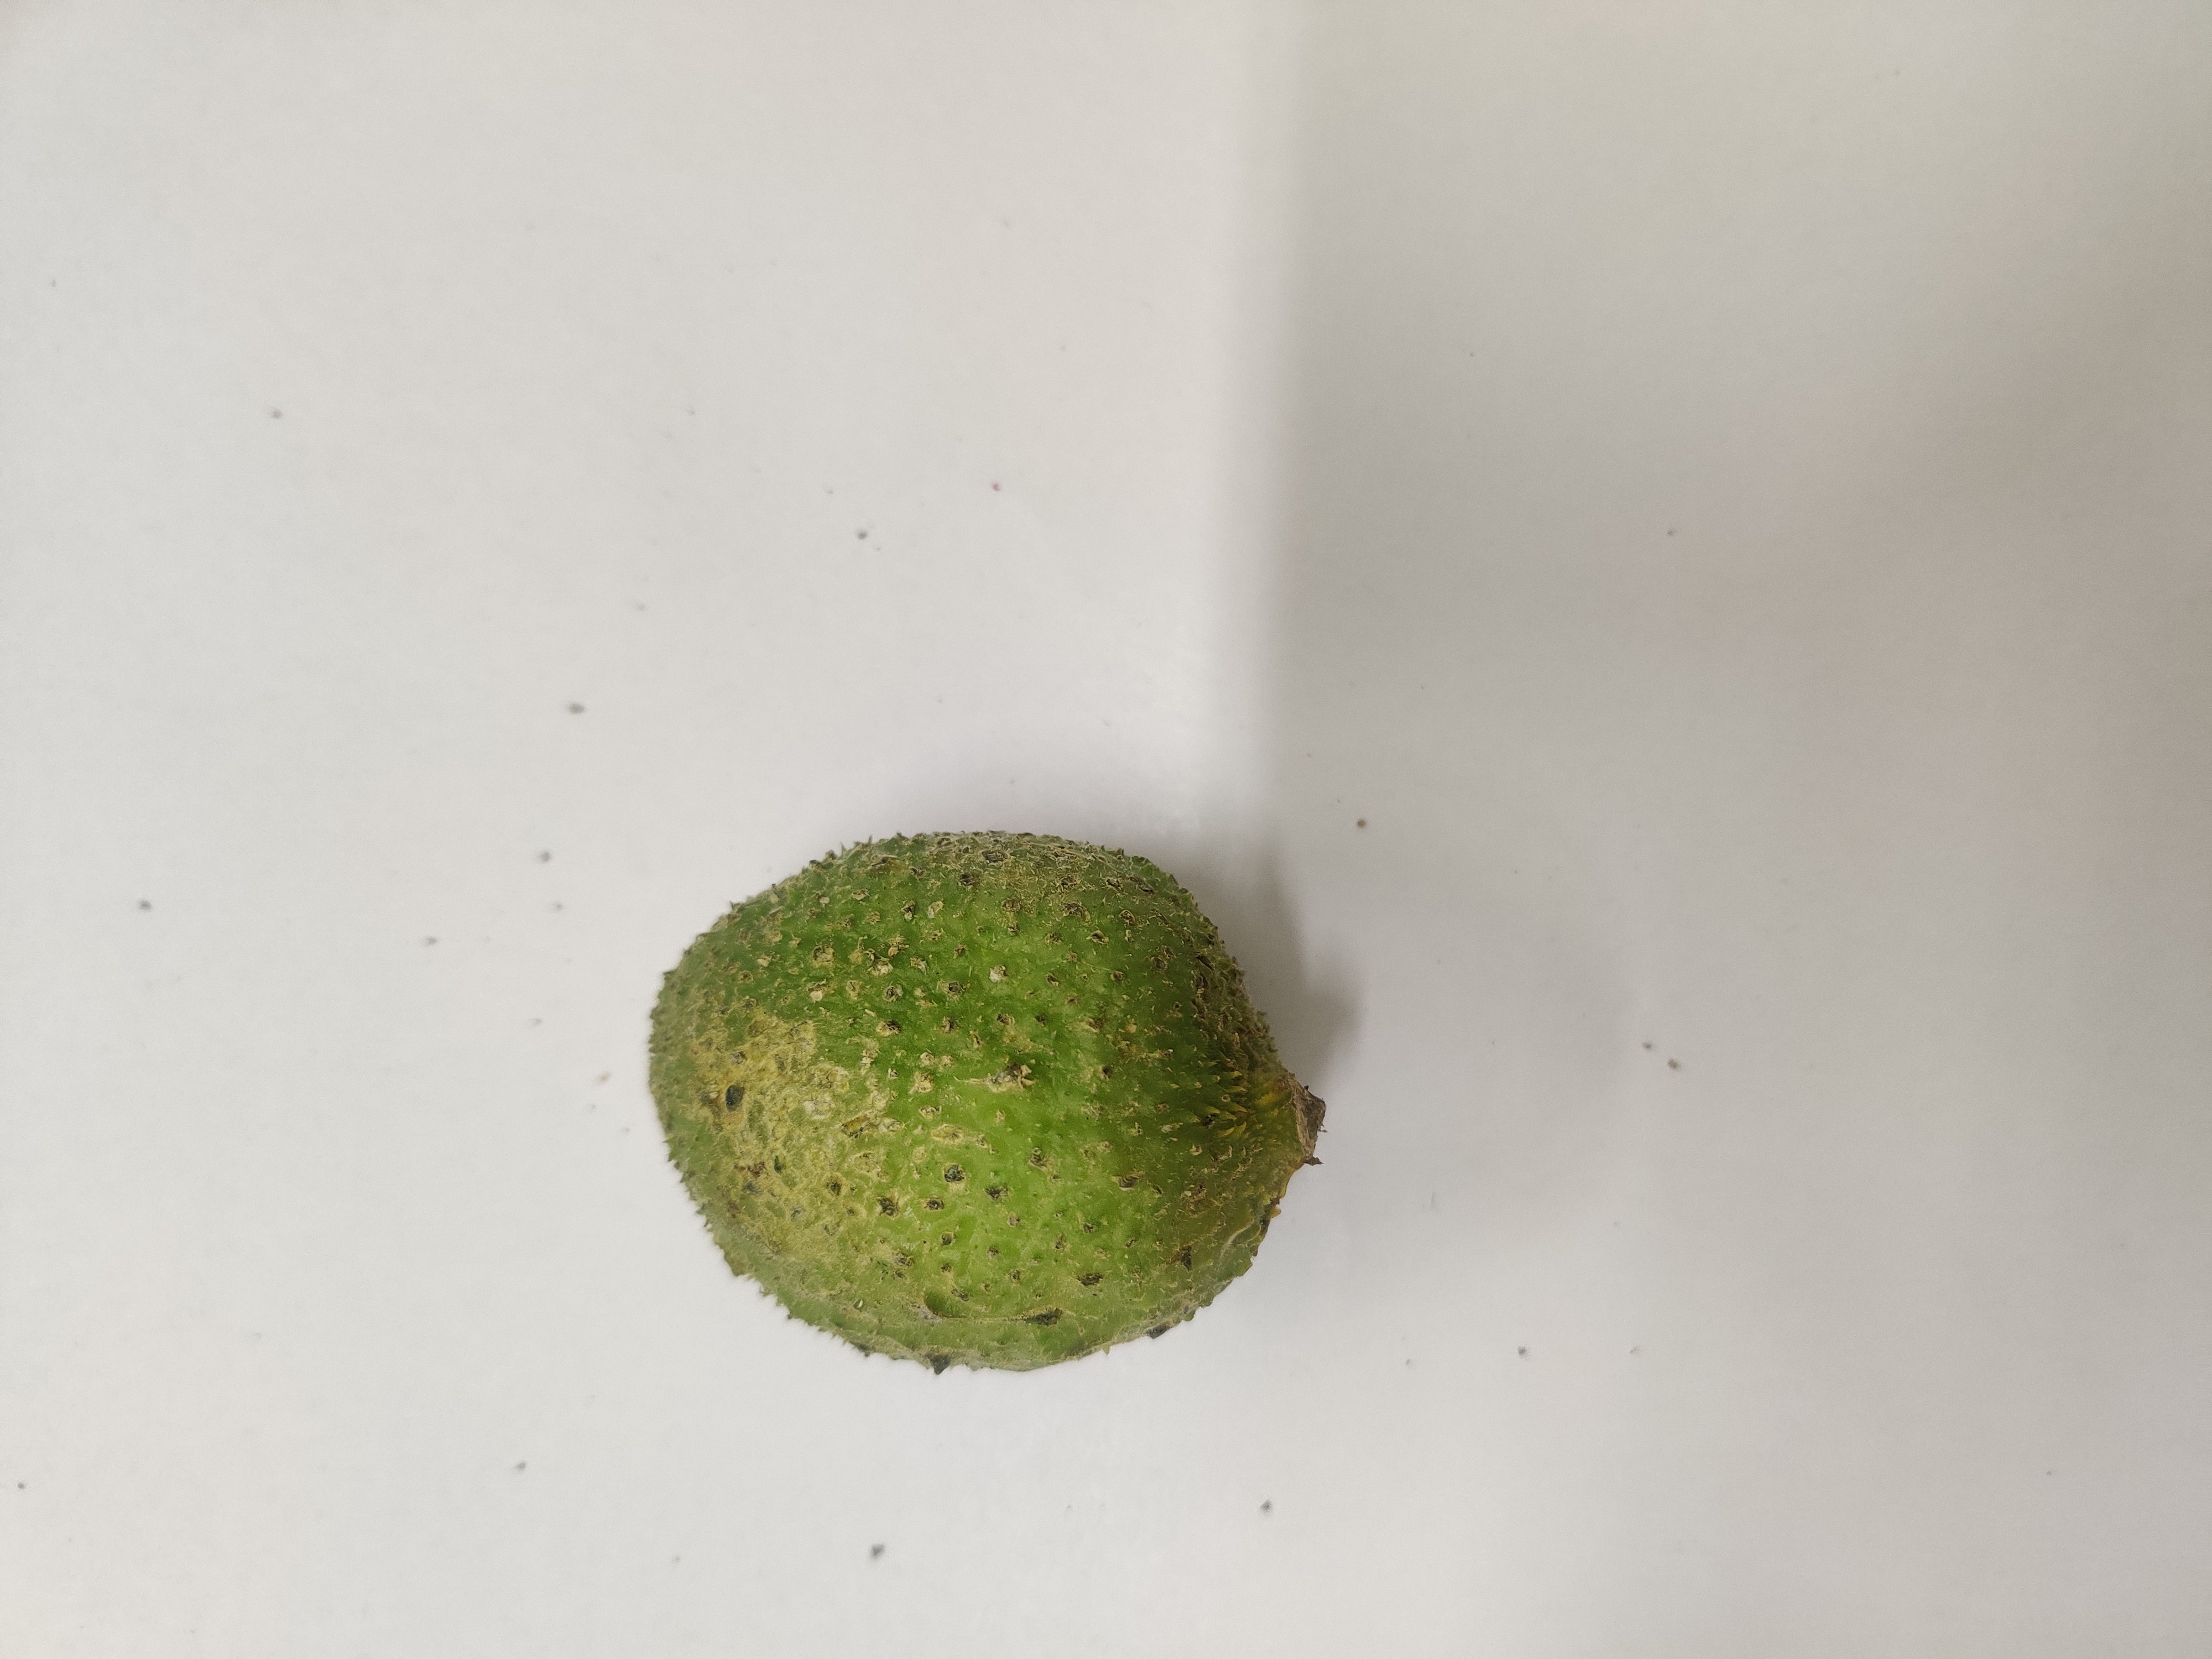
Crop: Spiny Gourd
Condition: Severely Damaged